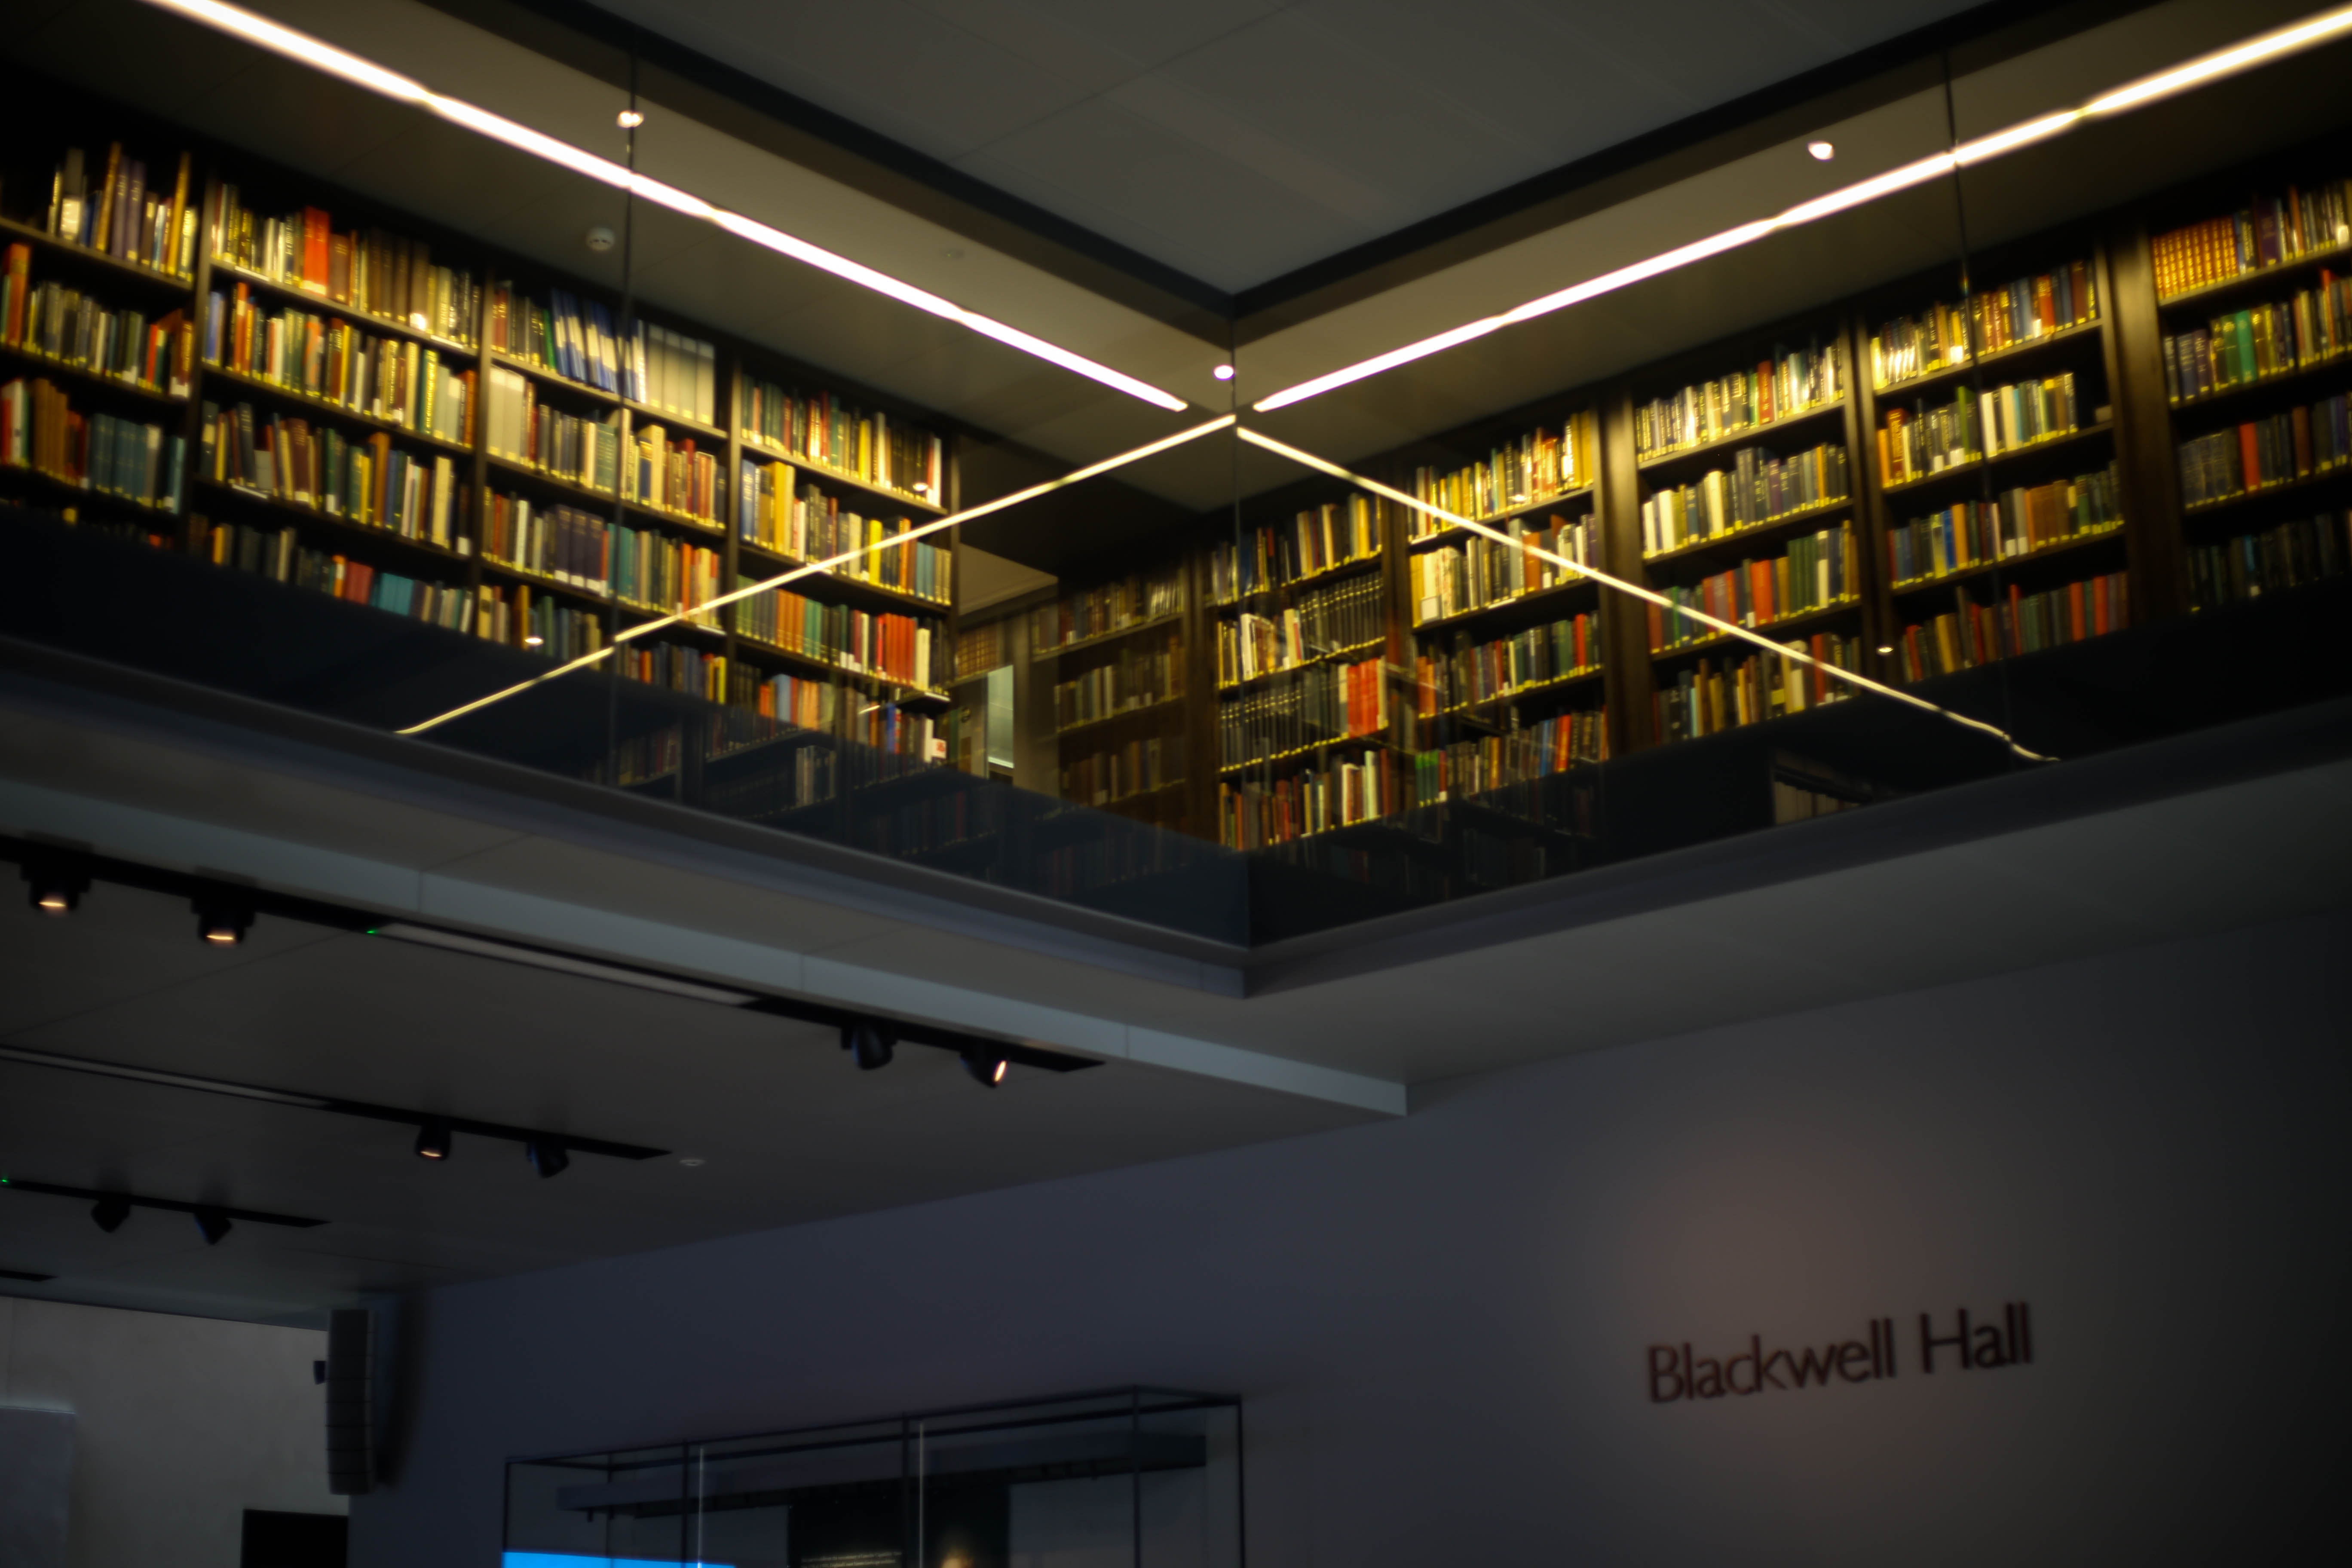
light, architecture, auditorium, ceiling, lighting, education, research, interior design, indoors, study, library, design, books, bookshelves, knowledge, window covering